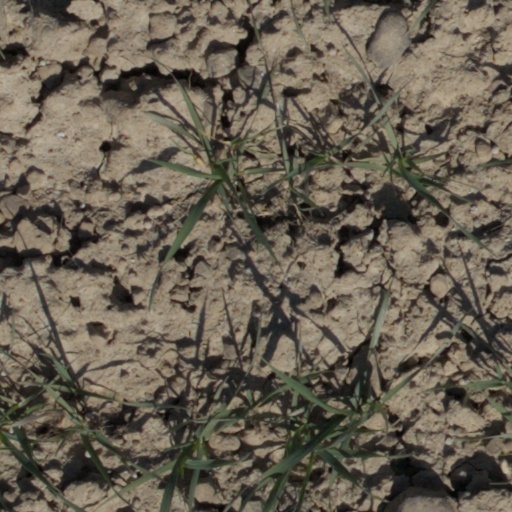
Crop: wheat